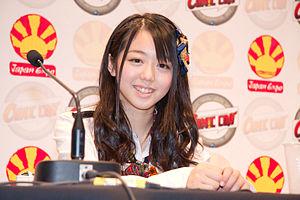
Minami Minegishi du groupe AKB48 pendant une conférence à Japan Expo 2009 (Paris, France). 日本語: フランスのパリで開催されたJapan Expo 2009で講演するAKB48の峯岸みなみ。
"Minami Minegishi, surnommée ""Mii-chan"", est une chanteuse et idole japonaise, membre originale du groupe de J-pop AKB48 depuis 2005, également membre du sous-groupe no3b. Elle joue en 2007 dans le film Densen Uta, et apparait dans de nombreuses publicités, seule ou avec son groupe. En août 2013, elle est nommée capitaine de la team 4 reformée comprenant les ex-membres kenkyuusei de la 14ᵉ génèration.